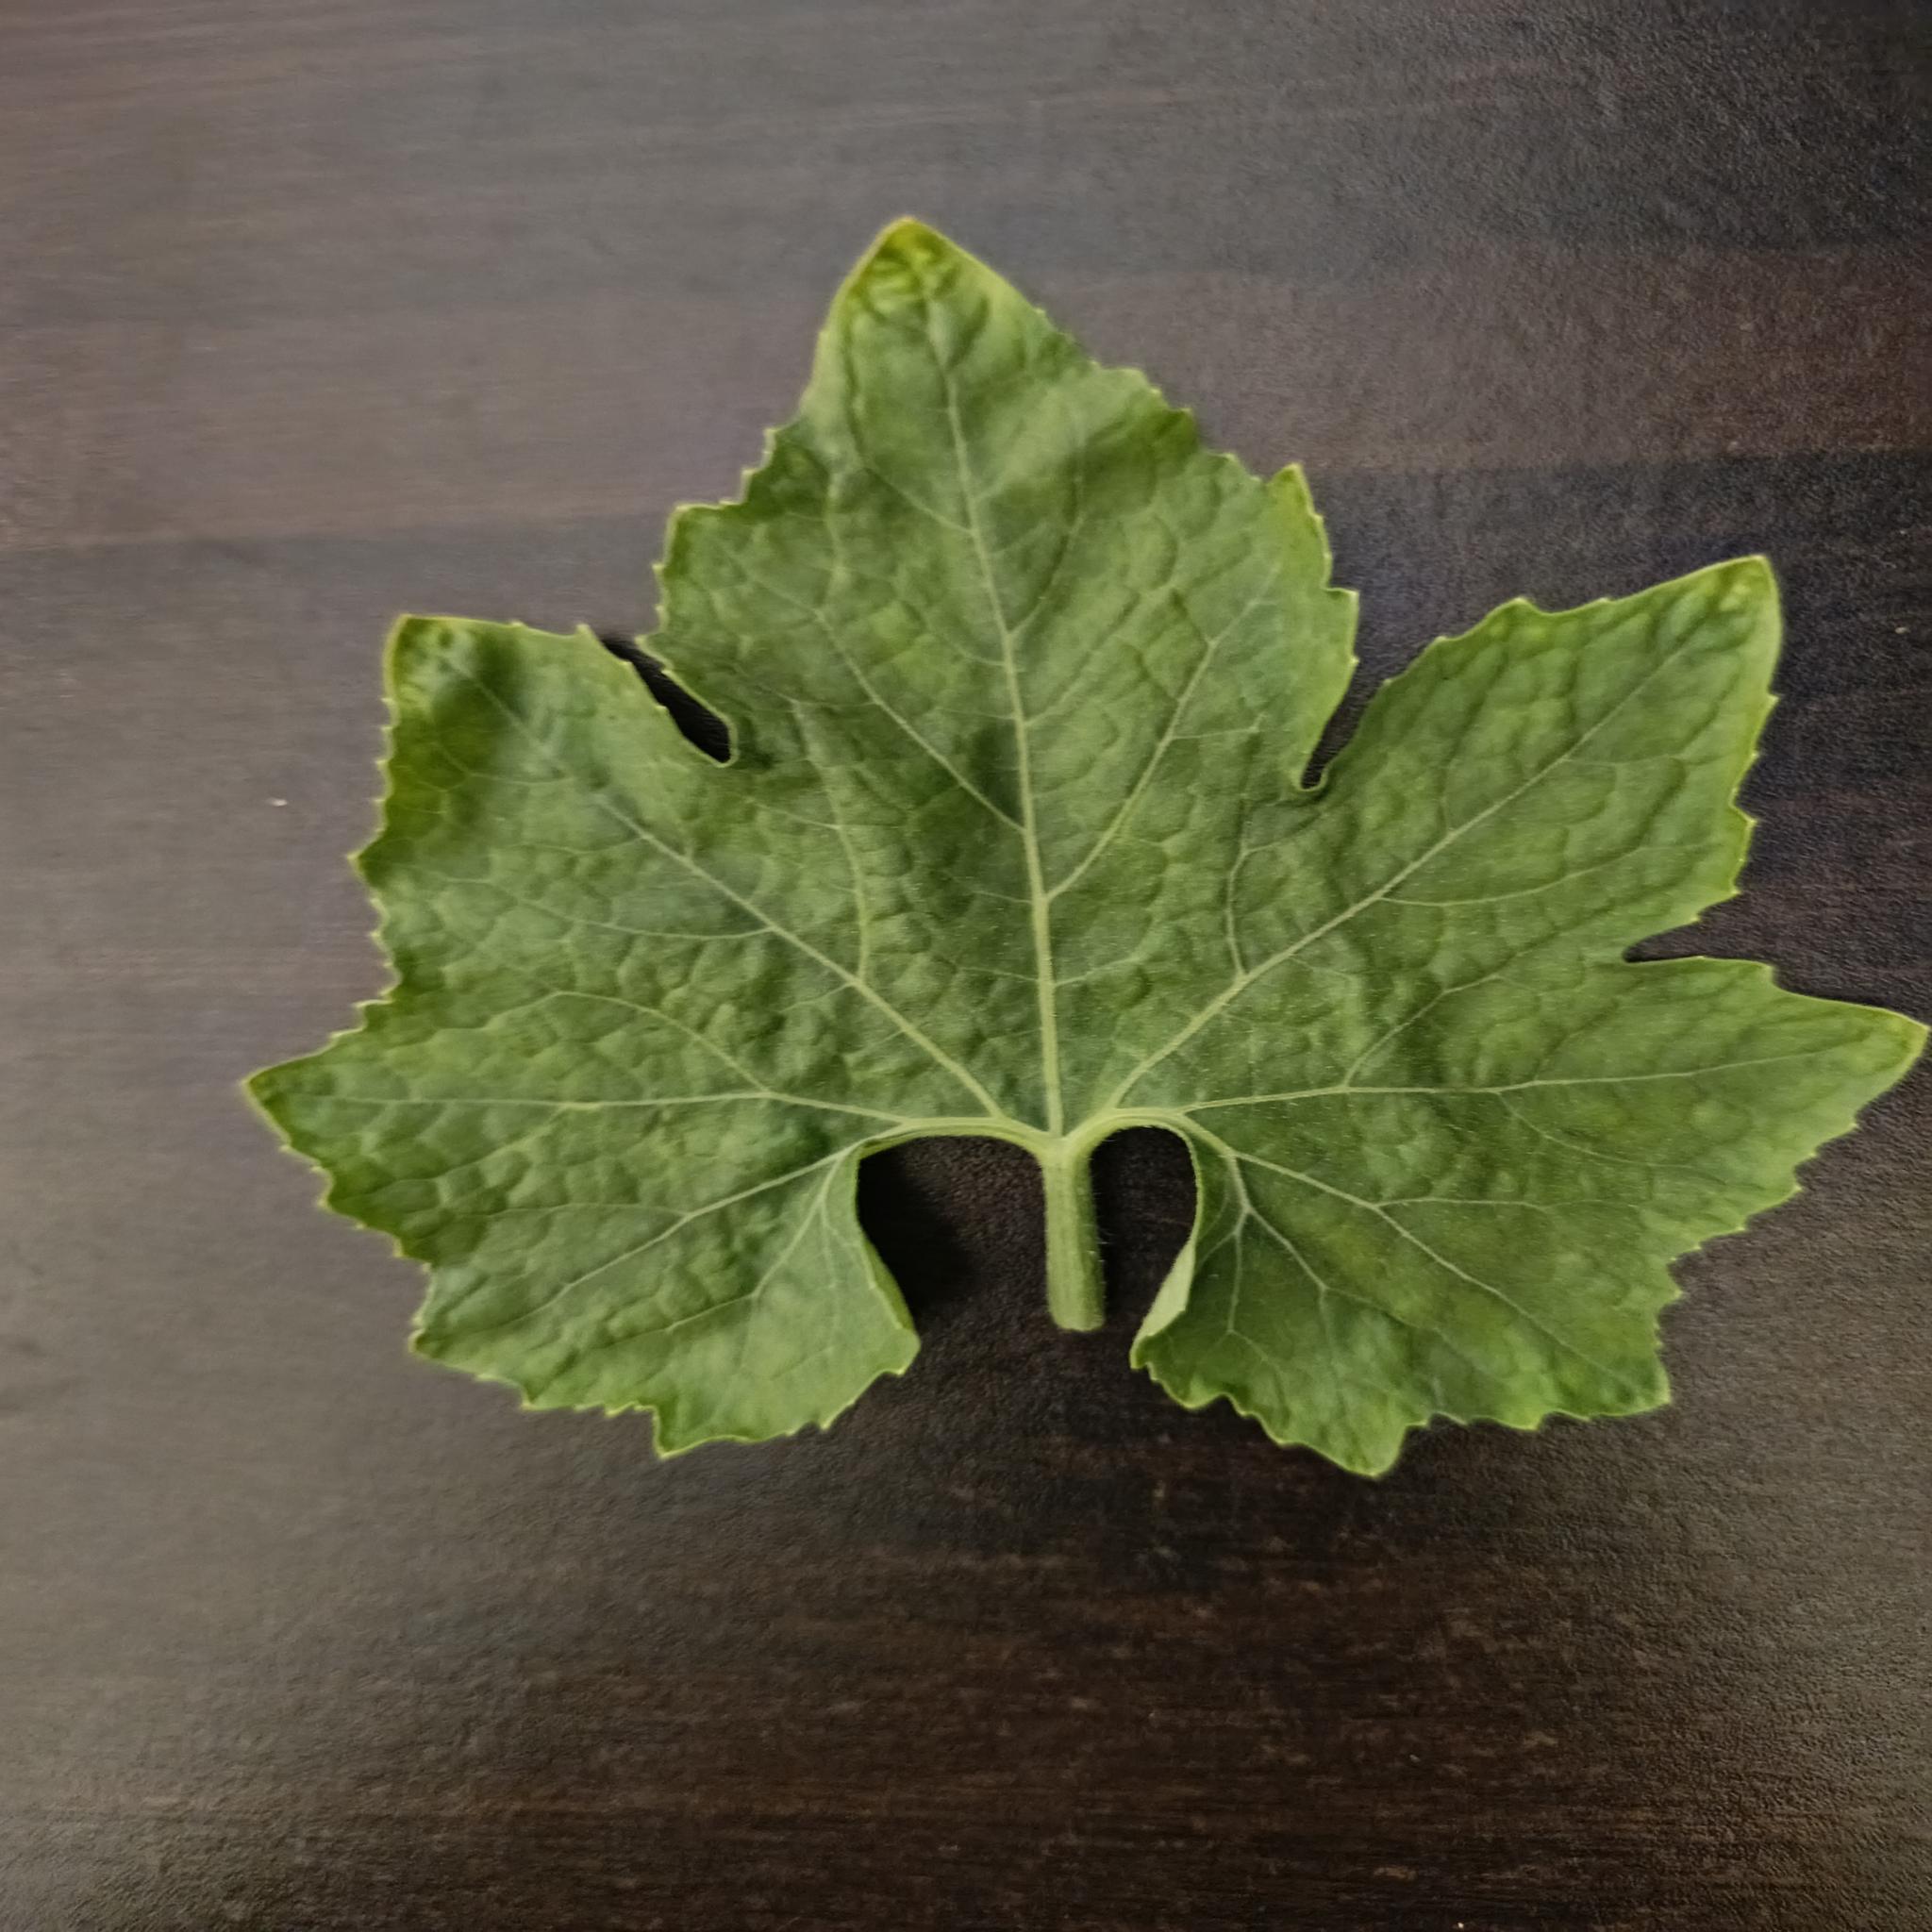
Label: Healthy